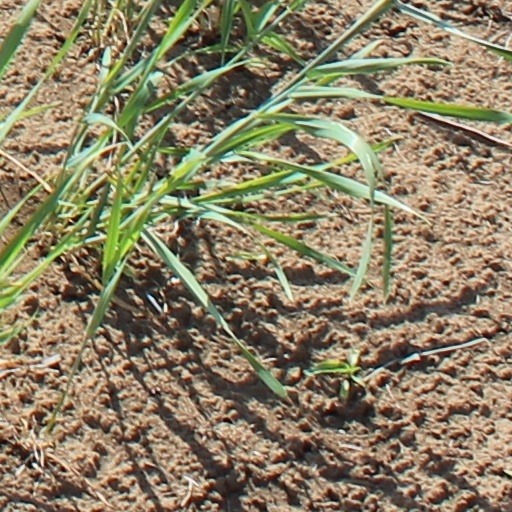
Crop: wheat